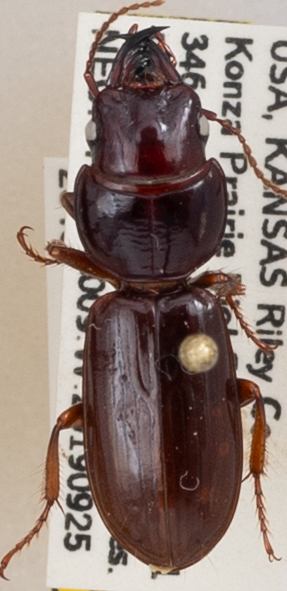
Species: Scarites subterraneus
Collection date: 2019-09-25
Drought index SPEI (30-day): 0.944
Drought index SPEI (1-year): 1.69
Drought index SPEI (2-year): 1.096